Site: brandenburg
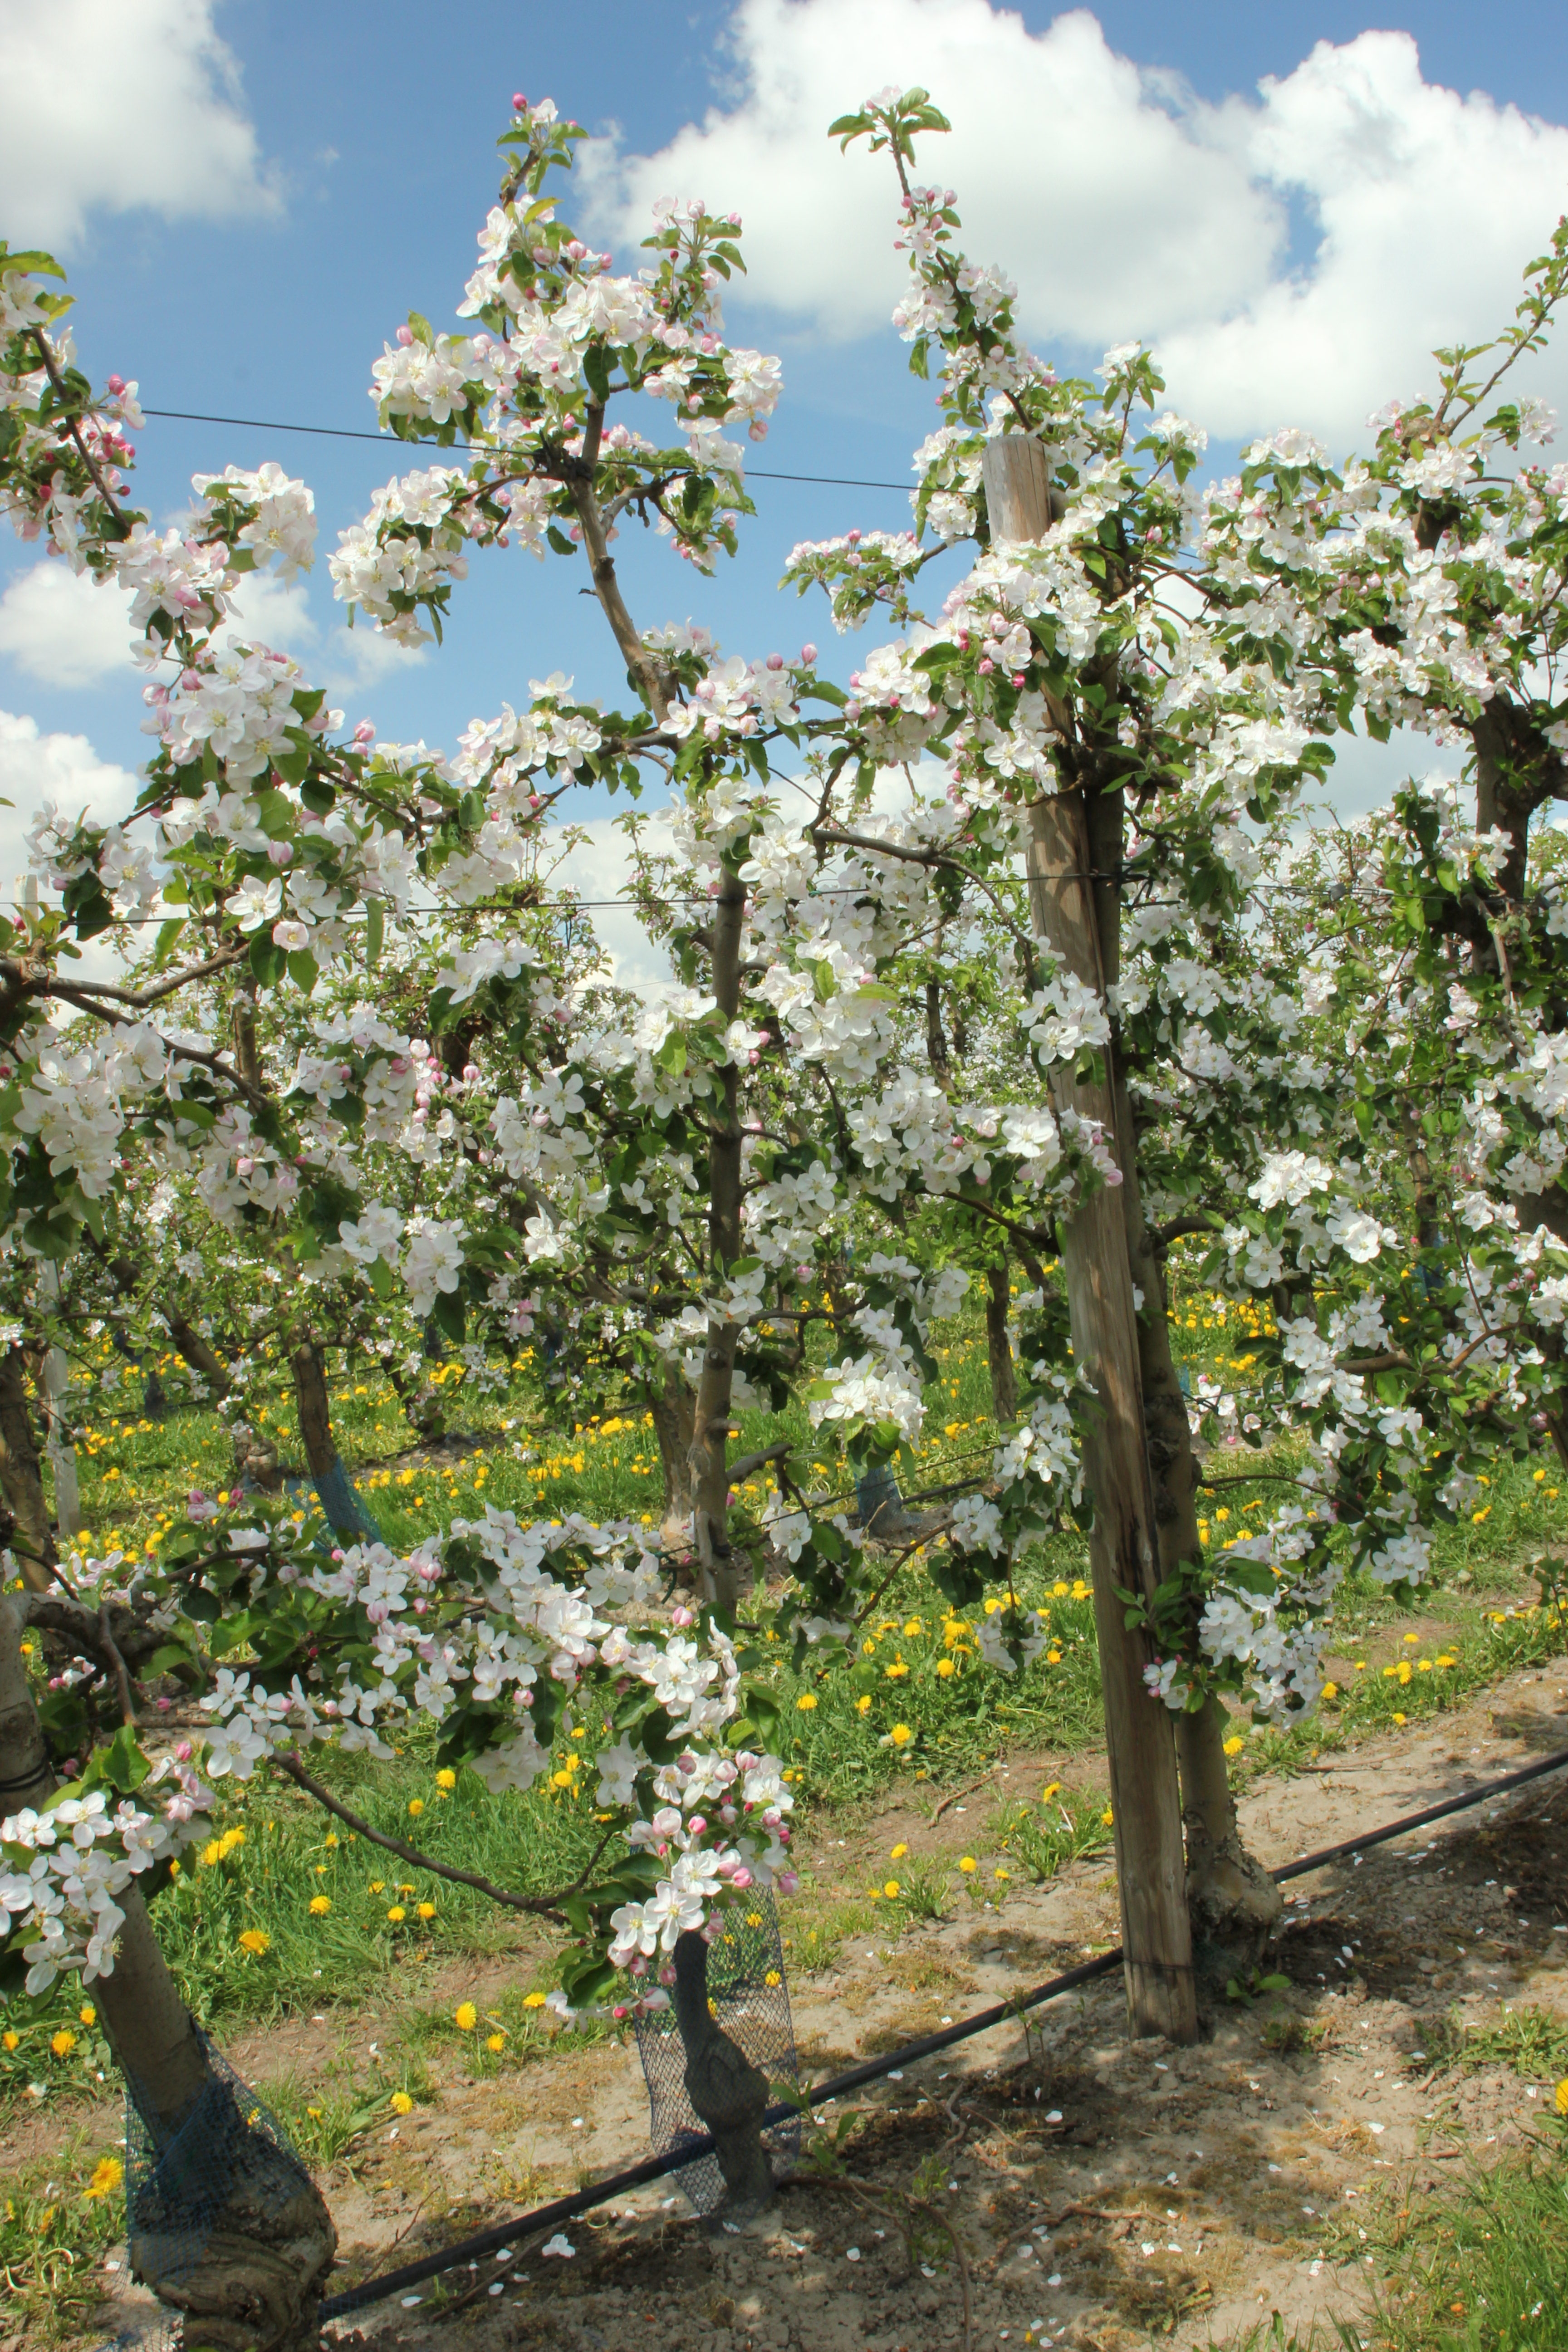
Growth stage (BBCH 65): Flowering